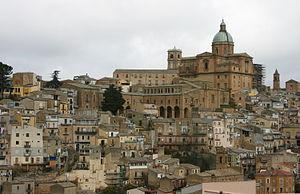
Piazza Armerina, en sicilien Chiazza, est une commune de la province d'Enna en Sicile. À proximité de Piazza Armerina se trouve la villa romaine du Casale.